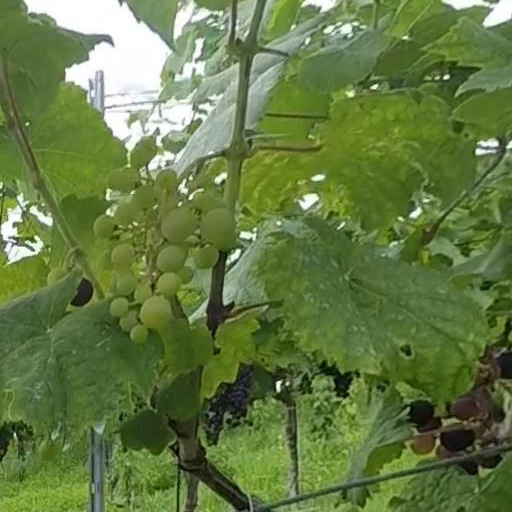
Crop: grape